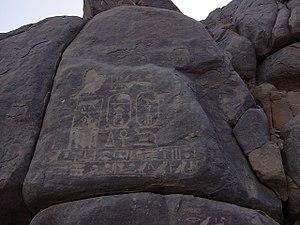
Dans l'Égypte antique, la titulature royale est l'ensemble des noms officiels par lesquels un pharaon est désigné dans les textes légaux et les grandes inscriptions dédicatoires. La titulature du roi d'Égypte se compose de cinq « Grands Noms », chacun formé d’un titre suivi d’un nom proprement dit. Ces cinq appellations définissent la nature royale et constituent en même temps une idéologie du pouvoir. L'usage de la titulature se met en place dès l'aube de la monarchie pharaonique et perdure jusqu'à la fin de l'institution au moment de l'incorporation de l'Égypte dans l'Empire romain.